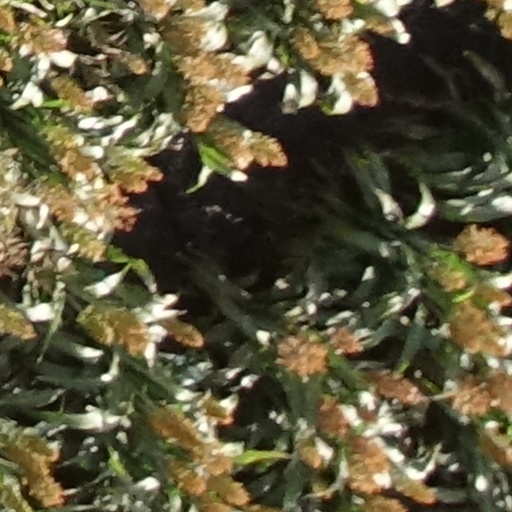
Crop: sorghum